Saya San

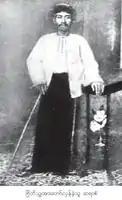

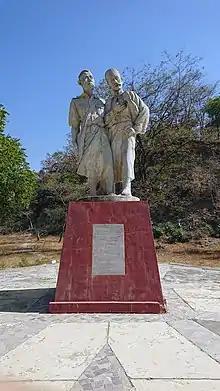
Statue of Saya San and Thakin Po Hla Gyi in Magway Township

Saya San (Burmese: á€†á€›á€¬á€…á€¶, pronounced [sÊ°É™jÃ sÃ É°Ìƒ]; 24 October 1876 â€“ 28 November 1931), born Yar Kyaw, was a Burmese physician and monk who led the Saya San Rebellion (1930â€“1932) against British colonial rule in Burma. This uprising is regarded as a pivotal anti-colonial movement in Southeast Asia. Saya San and the rebellion continue to be important subjects of academic study, especially within Asian historical research.